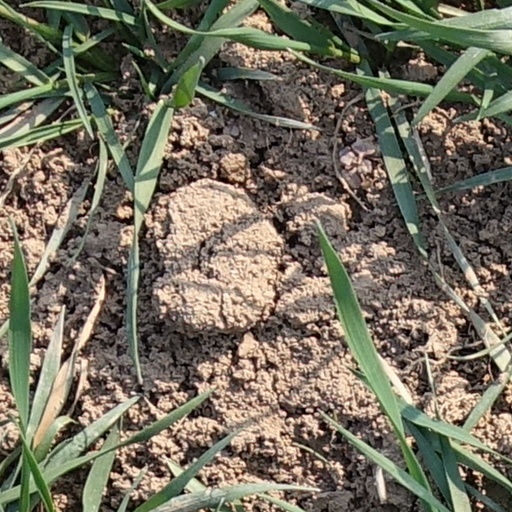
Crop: wheat